Gempak Starz

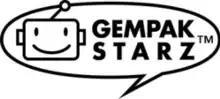
Logo of Gempak Starz

Kadokawa Gempak Starz (trading as Gempak Starz, formerly Malaysian Art Square Group) is a Malaysian graphic novel, comics and manga publisher owned by Kadokawa Corporation. Originally established as Komik Lawak Atau Lawak Creation in 1971, the company previously produced "Gempak", a magazine dedicated to showcasing local comic artists from Malaysia to wider audiences. "Gempak" has the distinction of being the first Malaysian info-comic magazine, offering news and articles about the ACG (Animation, Comics & Games) world in and outside of the country. "Gempak" magazine aims to encourage the local development of such industries, facilitating the global spread of Malaysian talent.